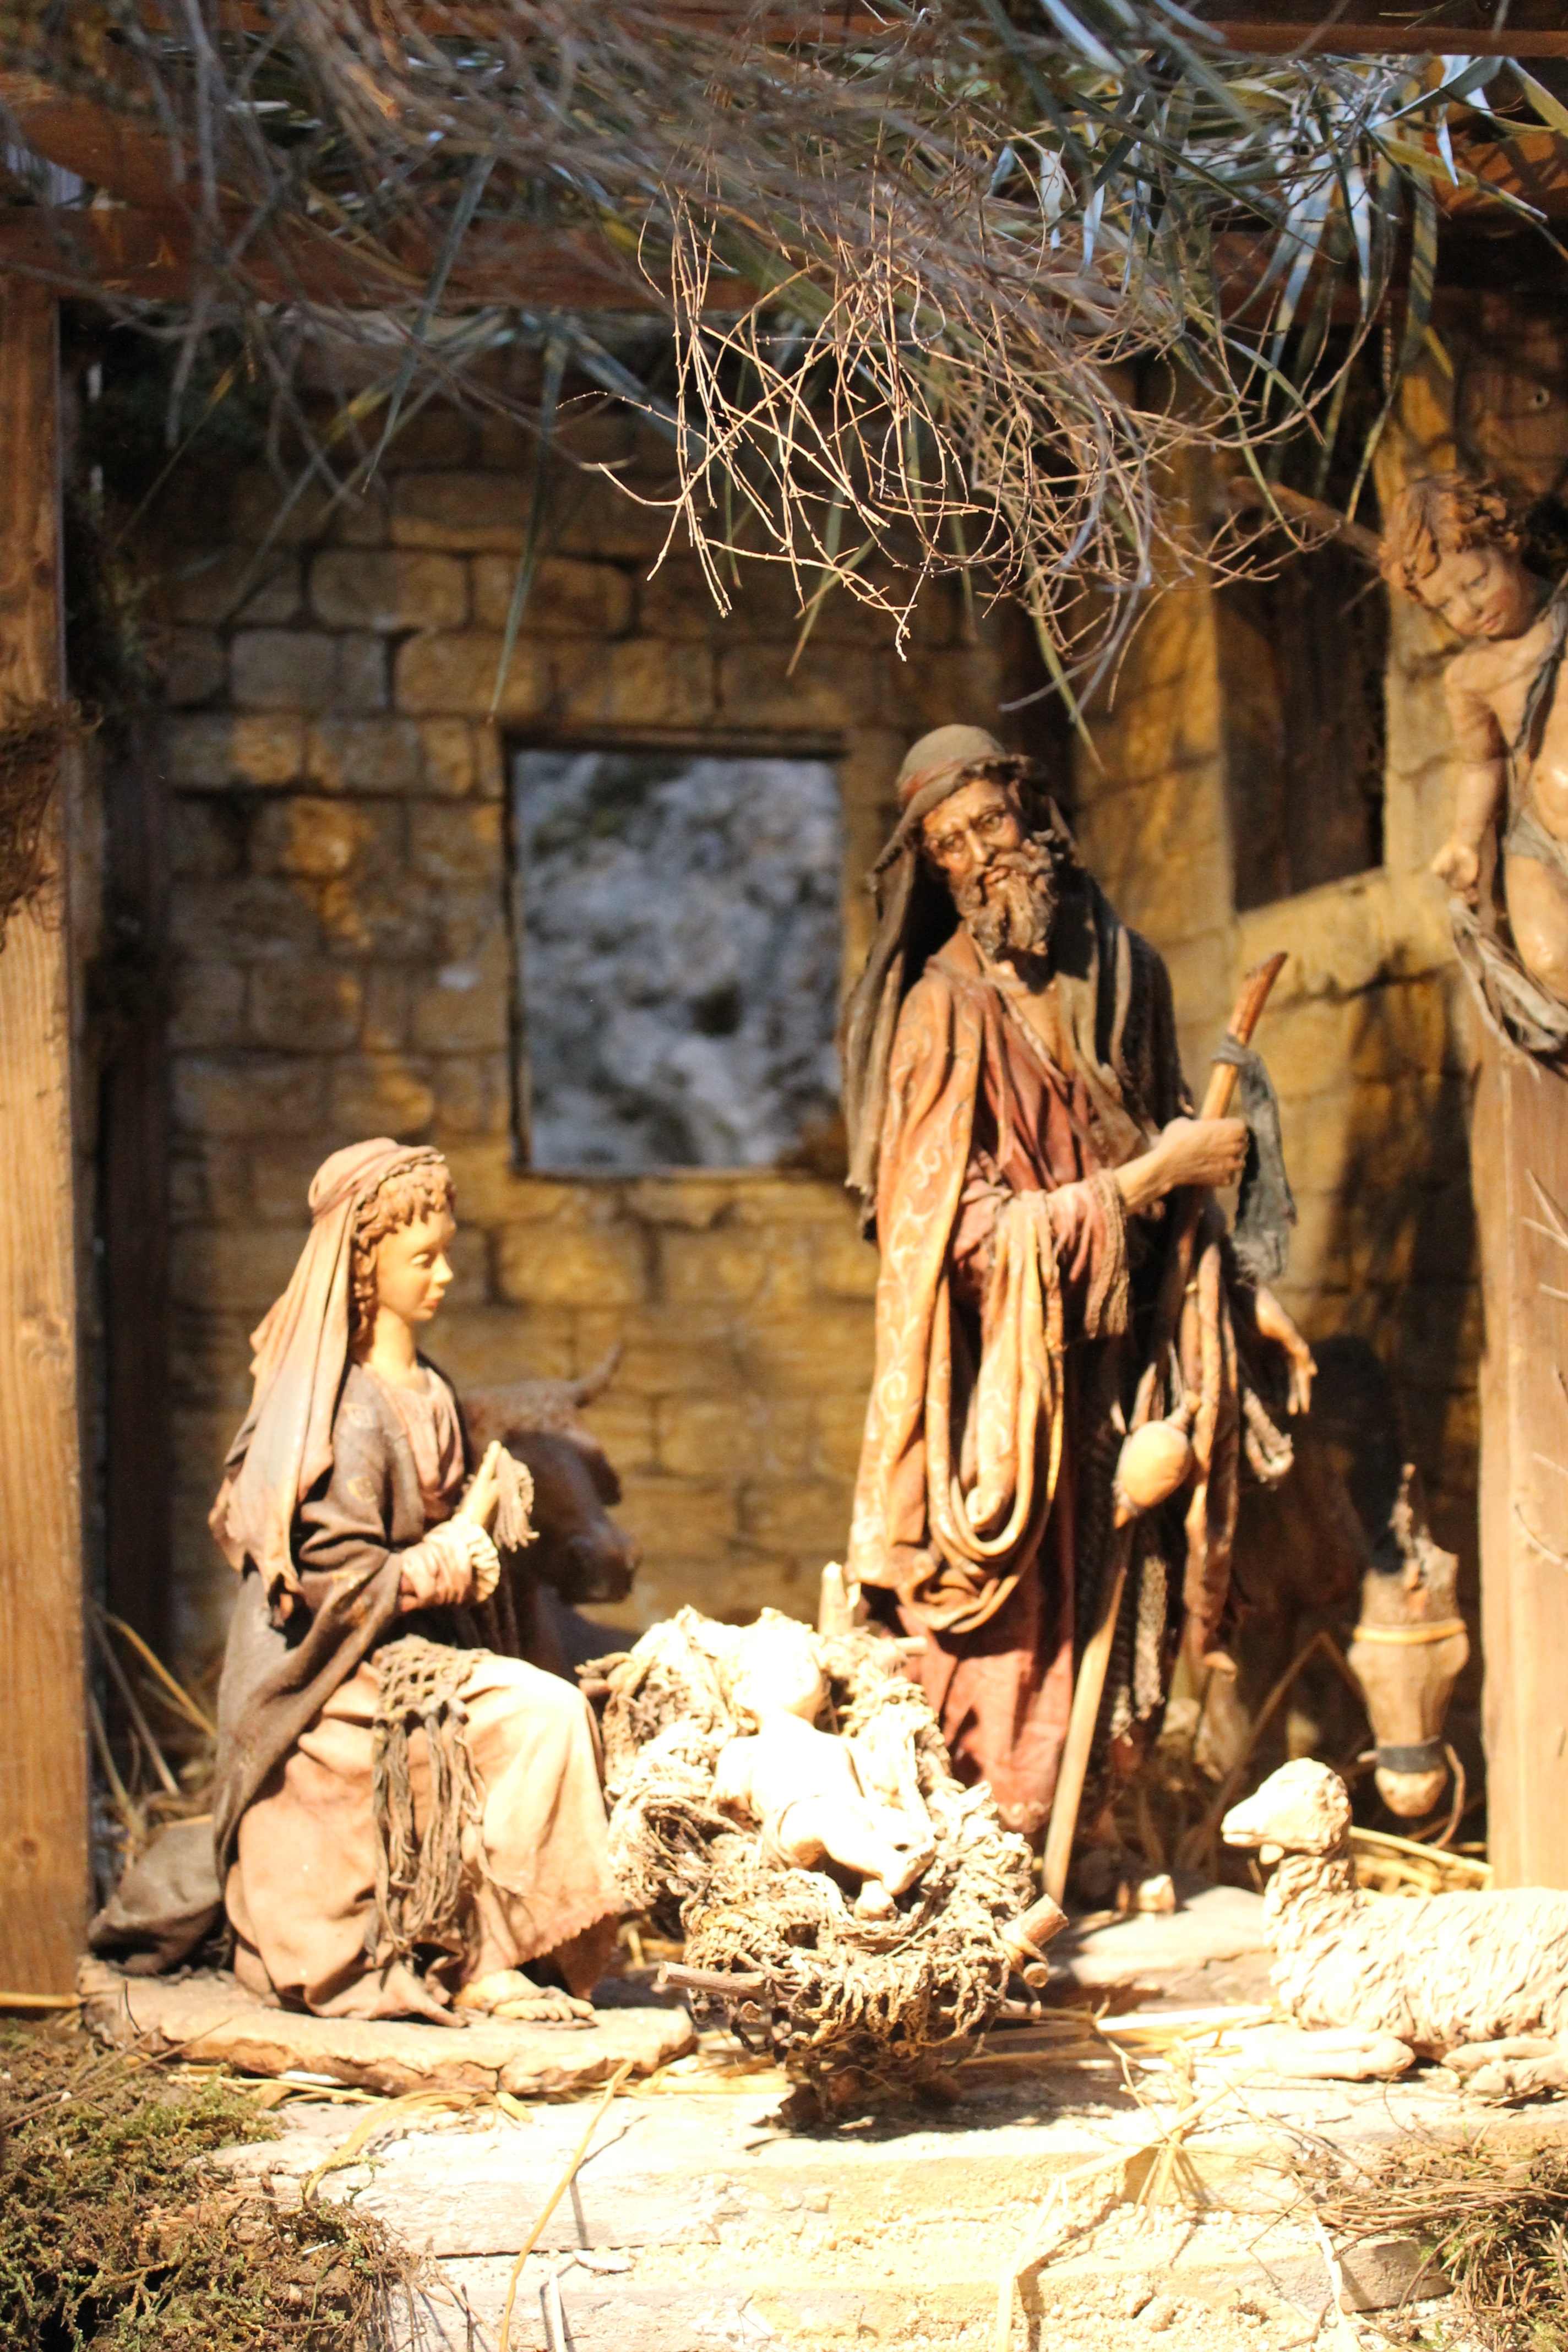
child, christmas, decor, christmas decoration, father christmas, art, maria, jesus, crib, joseph, carving, manger, greeting card, mythology, santon, nativity scene, ancient history, christmas flu